Lillian Blauvelt

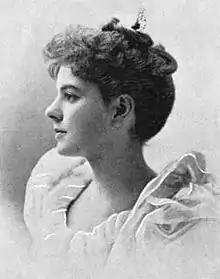
Lillian Blauvelt ca. 1890s

Lillian Blauvelt (1873–1947) was a popular opera singer in New York City and internationally in the first decade of the 20th century. Her voice was a lyric soprano with